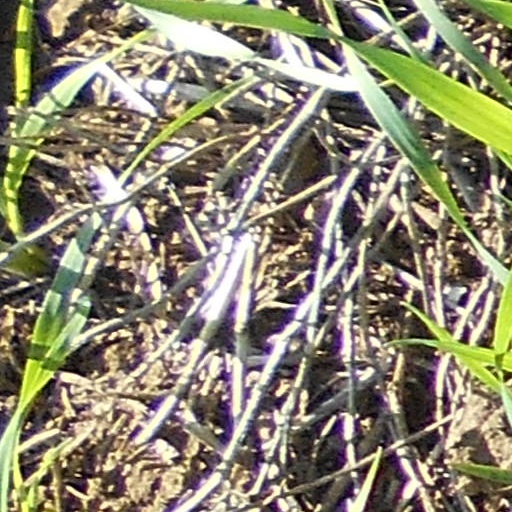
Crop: wheat